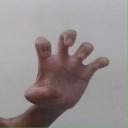
अक्षर: झ